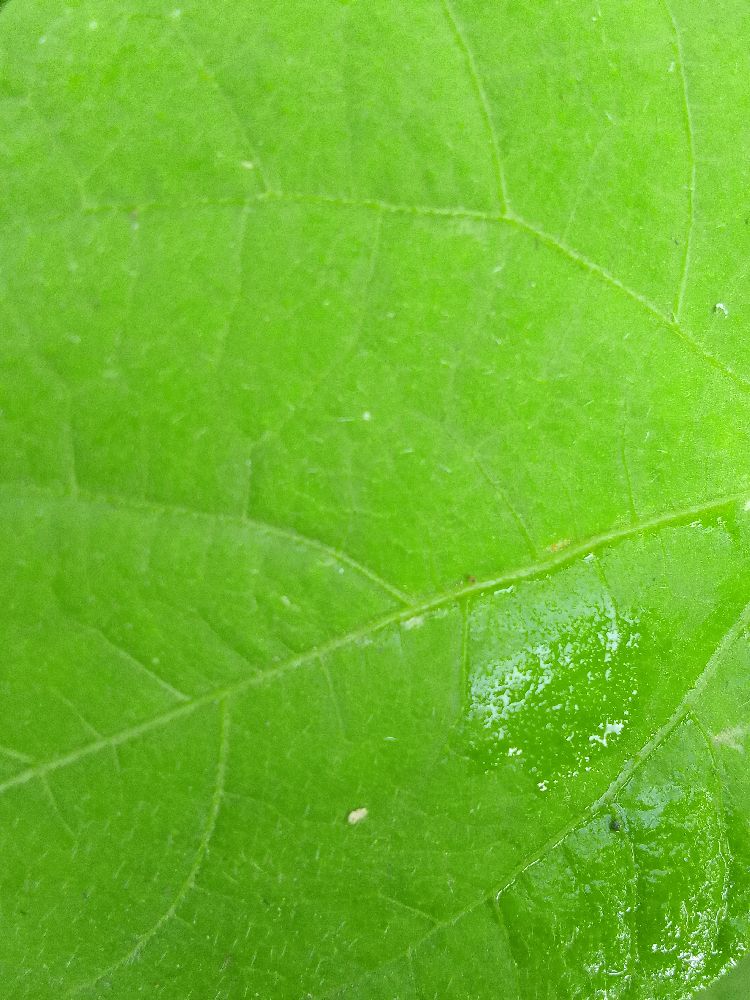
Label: healthy